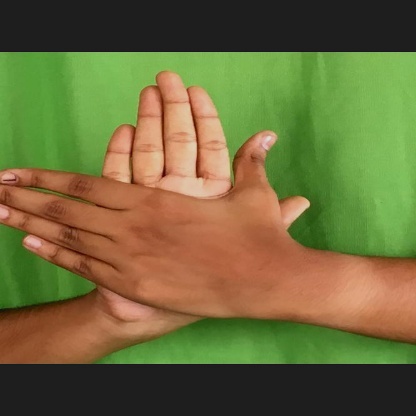
Mudra: Chakra